Martin Tower

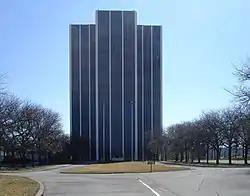
Martin Tower in February 2012 prior to its May 2019 demolition

Martin Tower was a 21-story, building at 1170 8th Avenue in Bethlehem, Pennsylvania. It was the tallest building in both Bethlehem and the greater Lehigh Valley, taller than the PPL Building in Allentown.